Yugoslav Committee

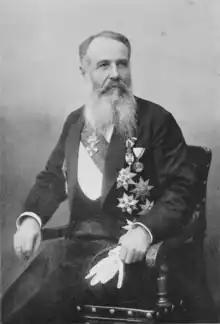
Nikola Pašić led the government of Serbia during World War I

Relations between Pašić and Trumbić deteriorated throughout 1918. They openly disagreed on several key demands made by Trumbić, including the recognition of the Serbs, Croats, and Slovenes living in Austria-Hungary as allied peoples; the recognition of the Yugoslav Committee as the representative of those peoples; and the recognition of the Serbs, Croats, and Slovenes Volunteer Corps (formerly called the First Serbian Volunteer Division) as an allied force drawn from Serbs, Croats, and Slovenes living in Austria-Hungary. After Pašić refused to support these positions, the Yugoslav Committee authorised Trumbić to bypass Pašić and directly present the Entente Powers with their demands. The Serbian government denied the Yugoslav Committee had any legitimacy, saying that Serbia alone represented all South Slavs, including those living in Austria-Hungary.